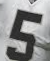
Number: 5